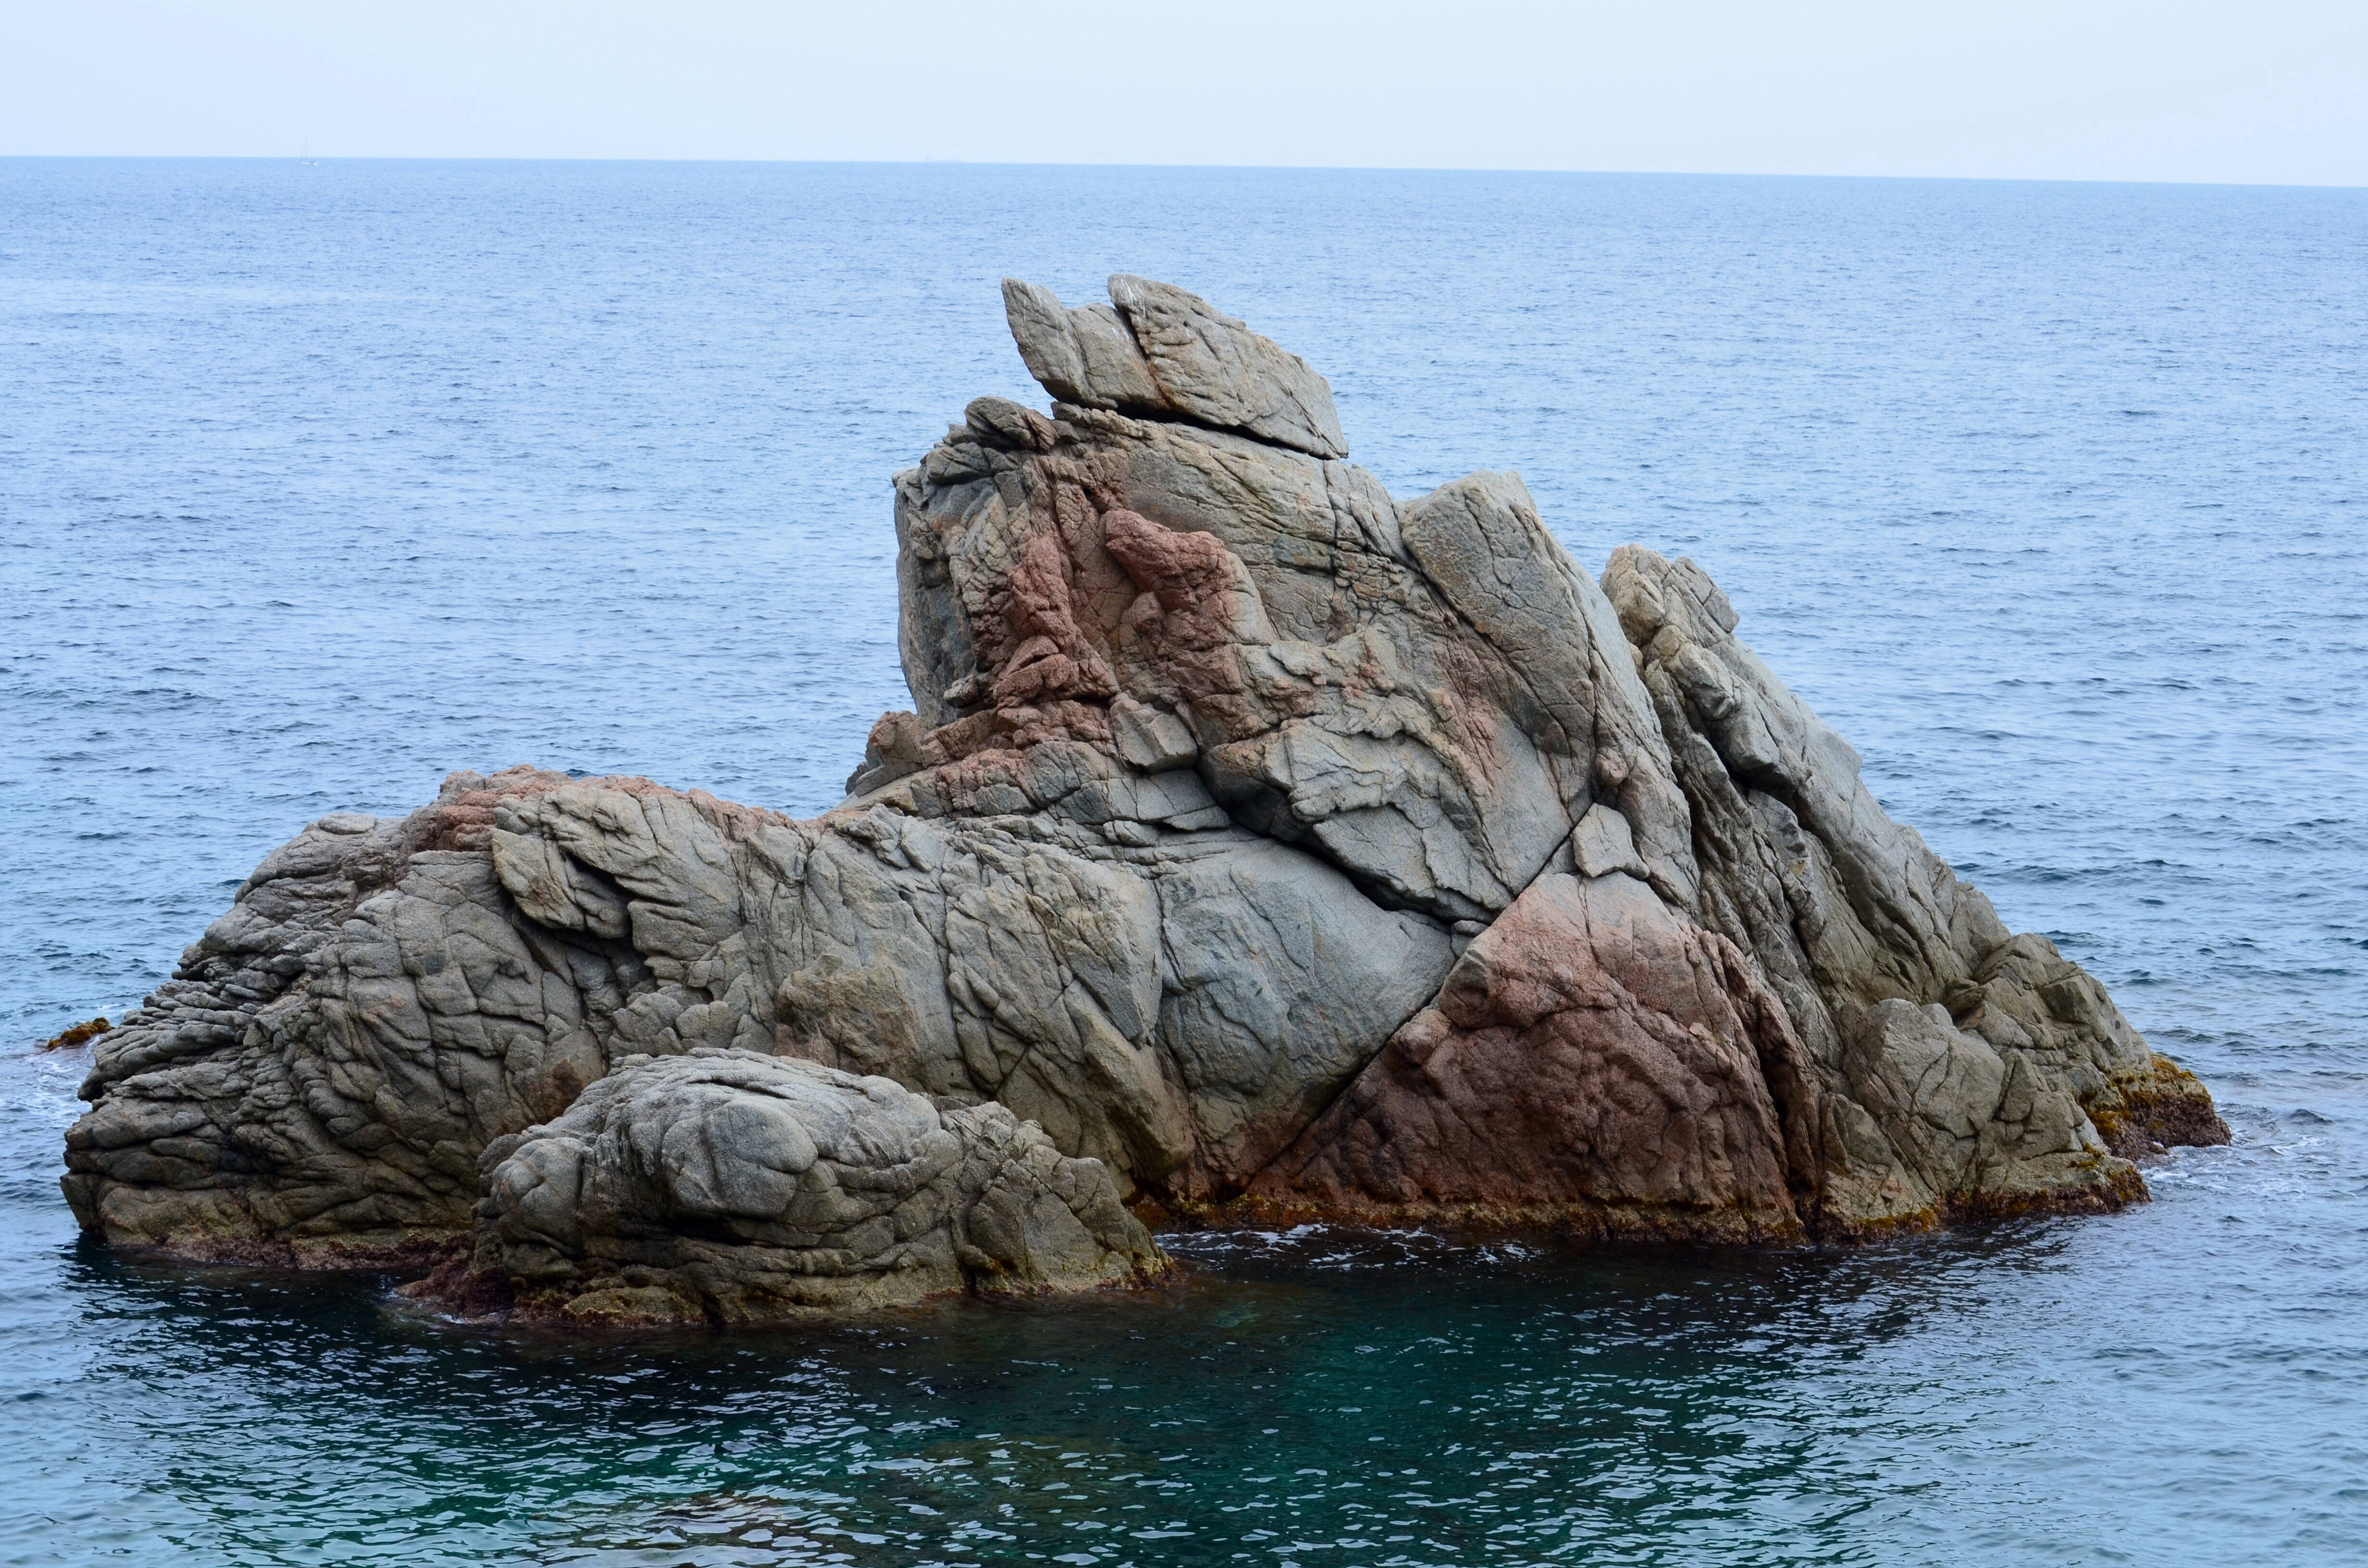
sea, coast, water, rock, ocean, shore, wave, formation, cliff, bay, island, stack, terrain, material, geology, breakwater, cape, islet, wind wave